Aburatsu Station

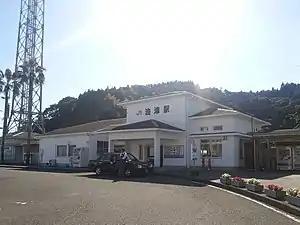
Aburatsu Station in 2013

is a passenger railway station located in the city of Nichinan, Miyazaki Prefecture, Japan. It is operated by JR Kyushu and is on the Nichinan Line.